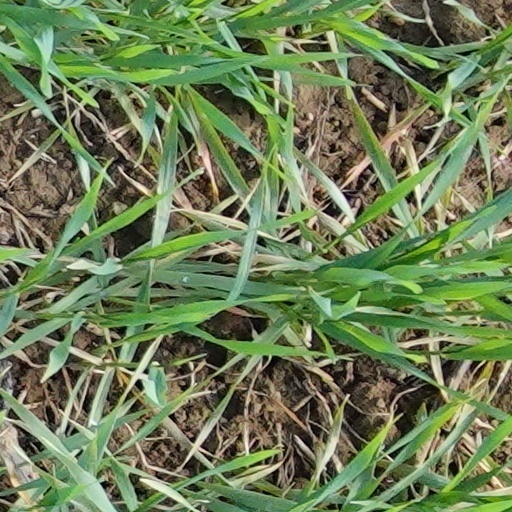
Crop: wheat